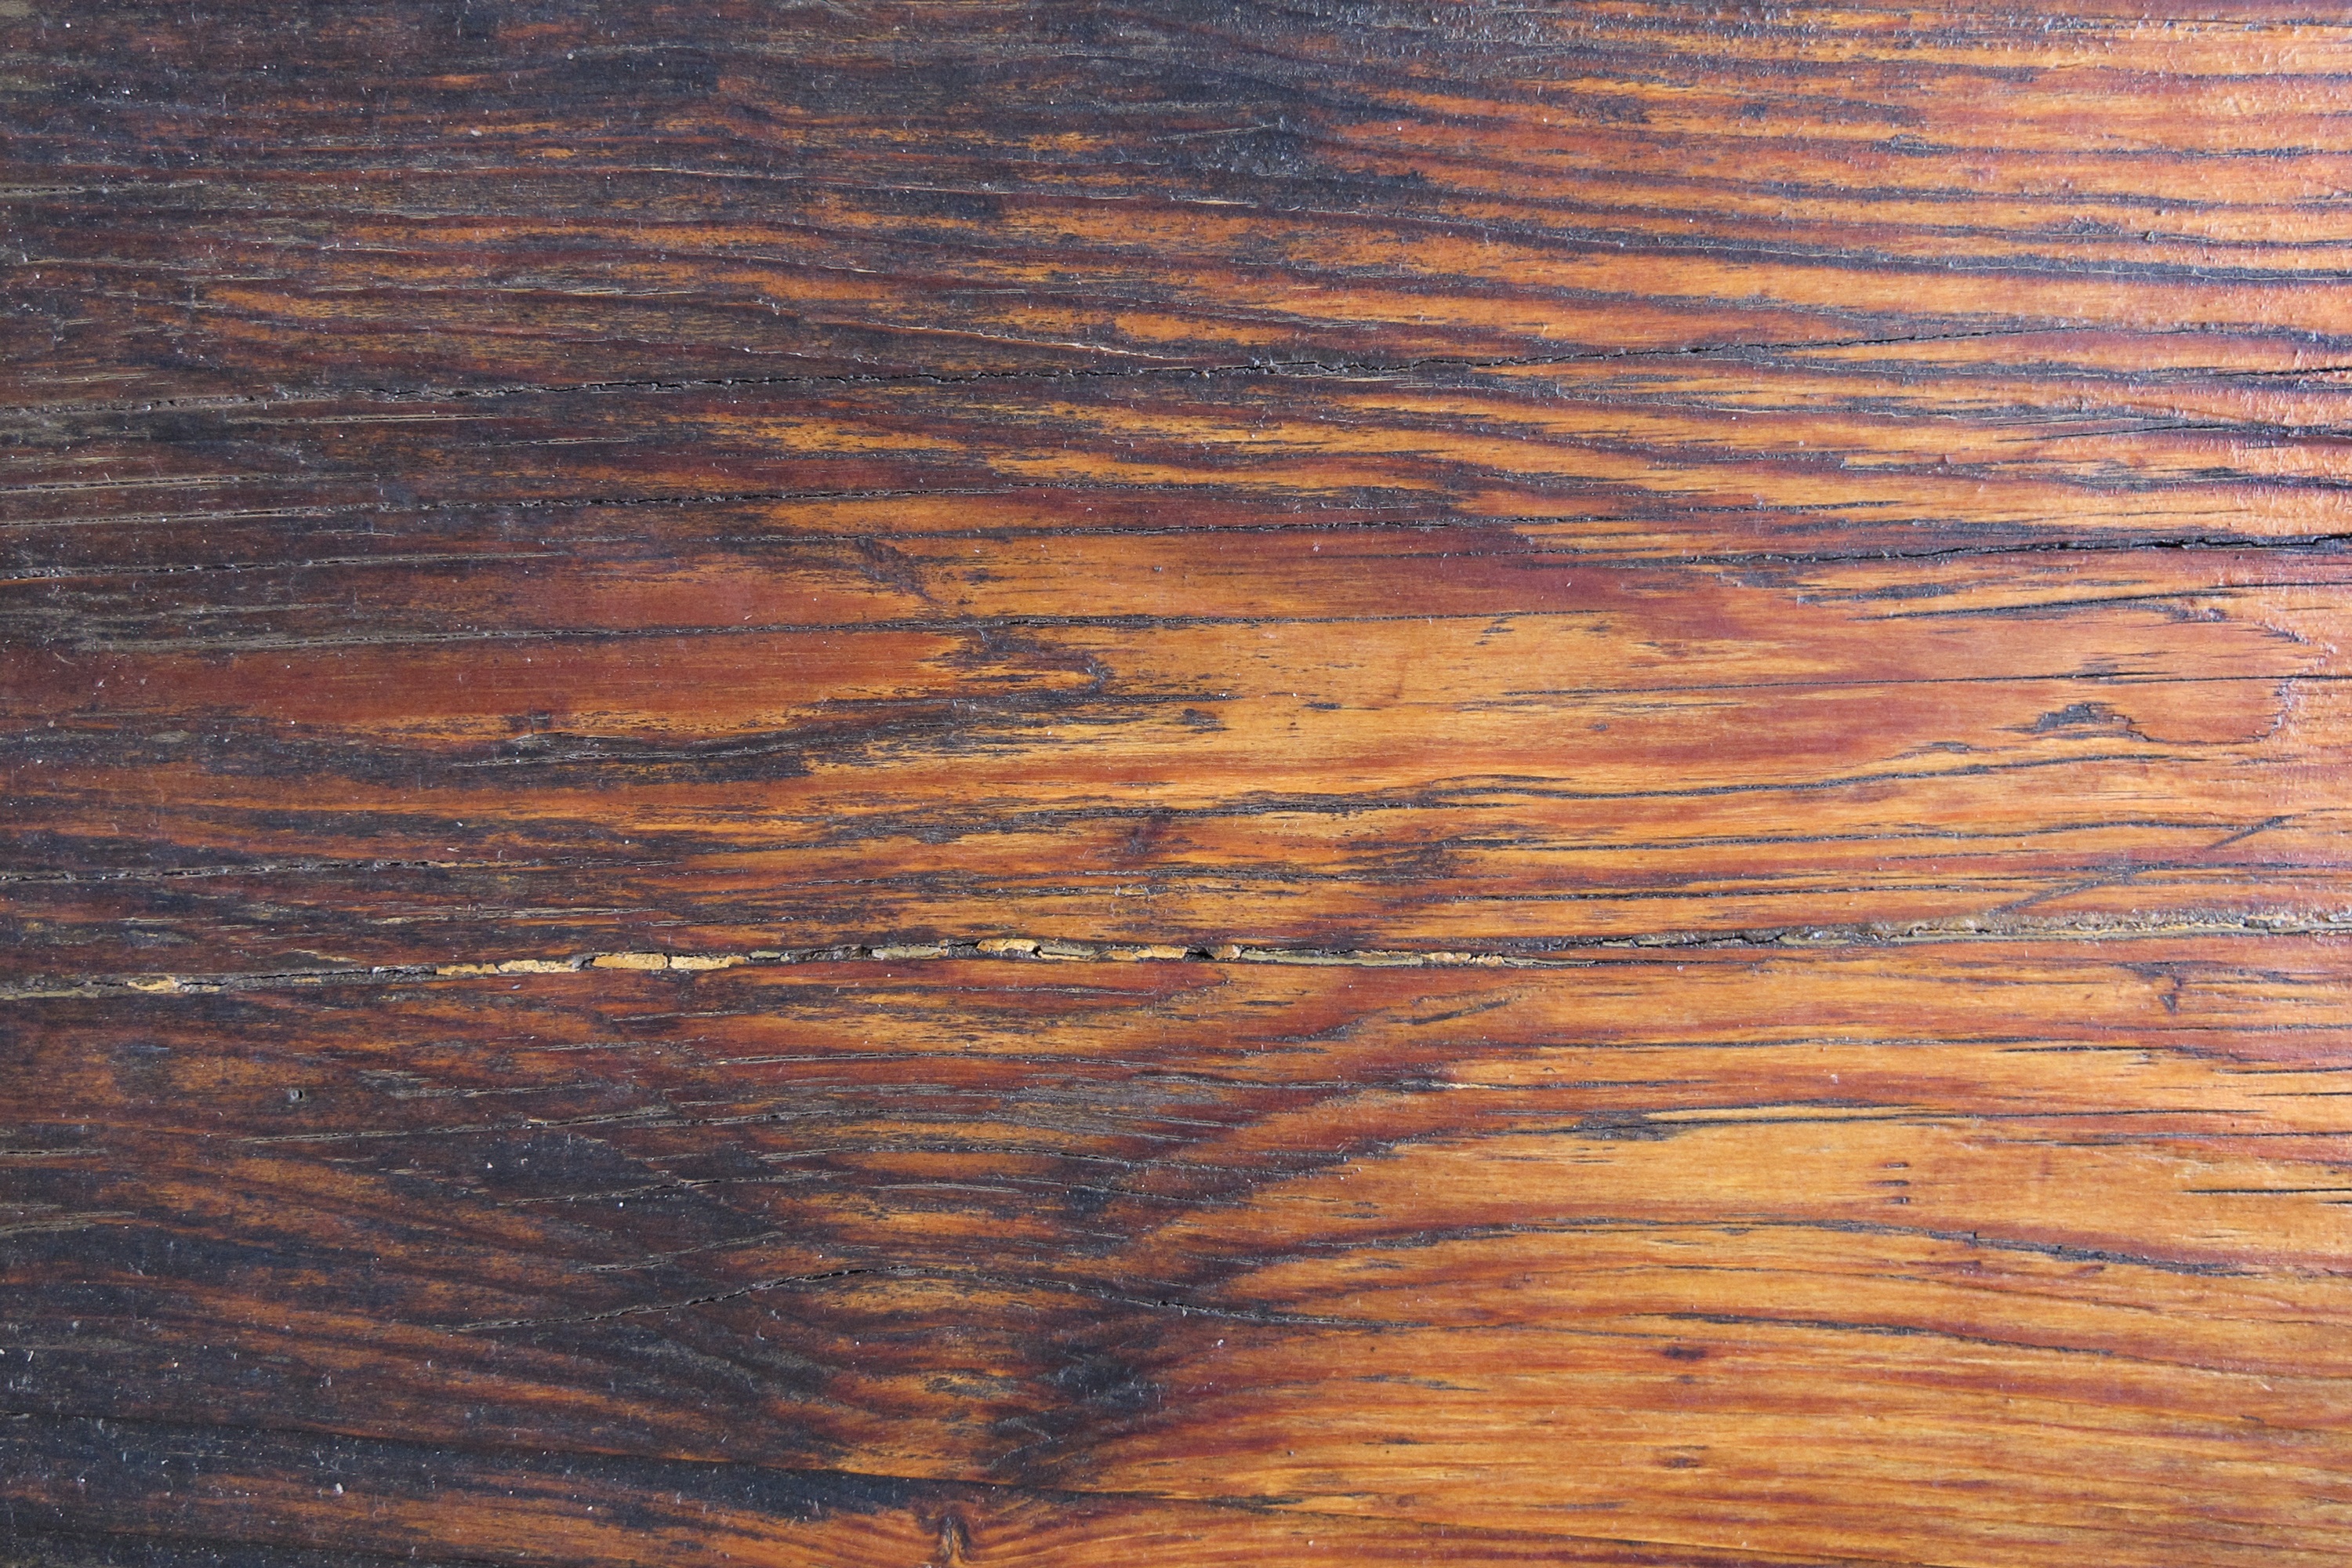
desk, table, wood, texture, plank, floor, hardwood, flooring, wood flooring, laminate flooring, wood stain